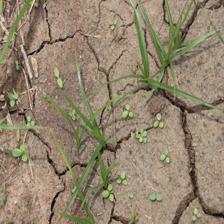
Label: Grass